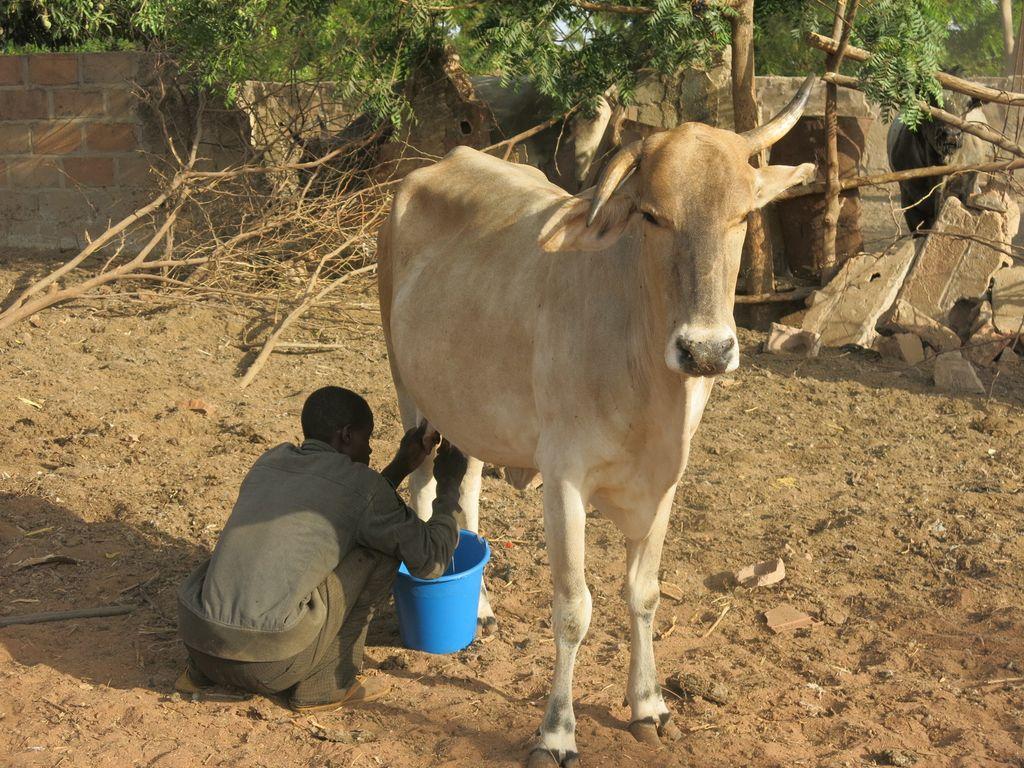
Huyu ni mfugaji anayeonekana kukama ng'ombe kwenye mahali kame kabisa. Inaonekana kukama kwa kutumia mkono wake uku ng'ombe nyingine ikiwa inachugulia pale zizini.